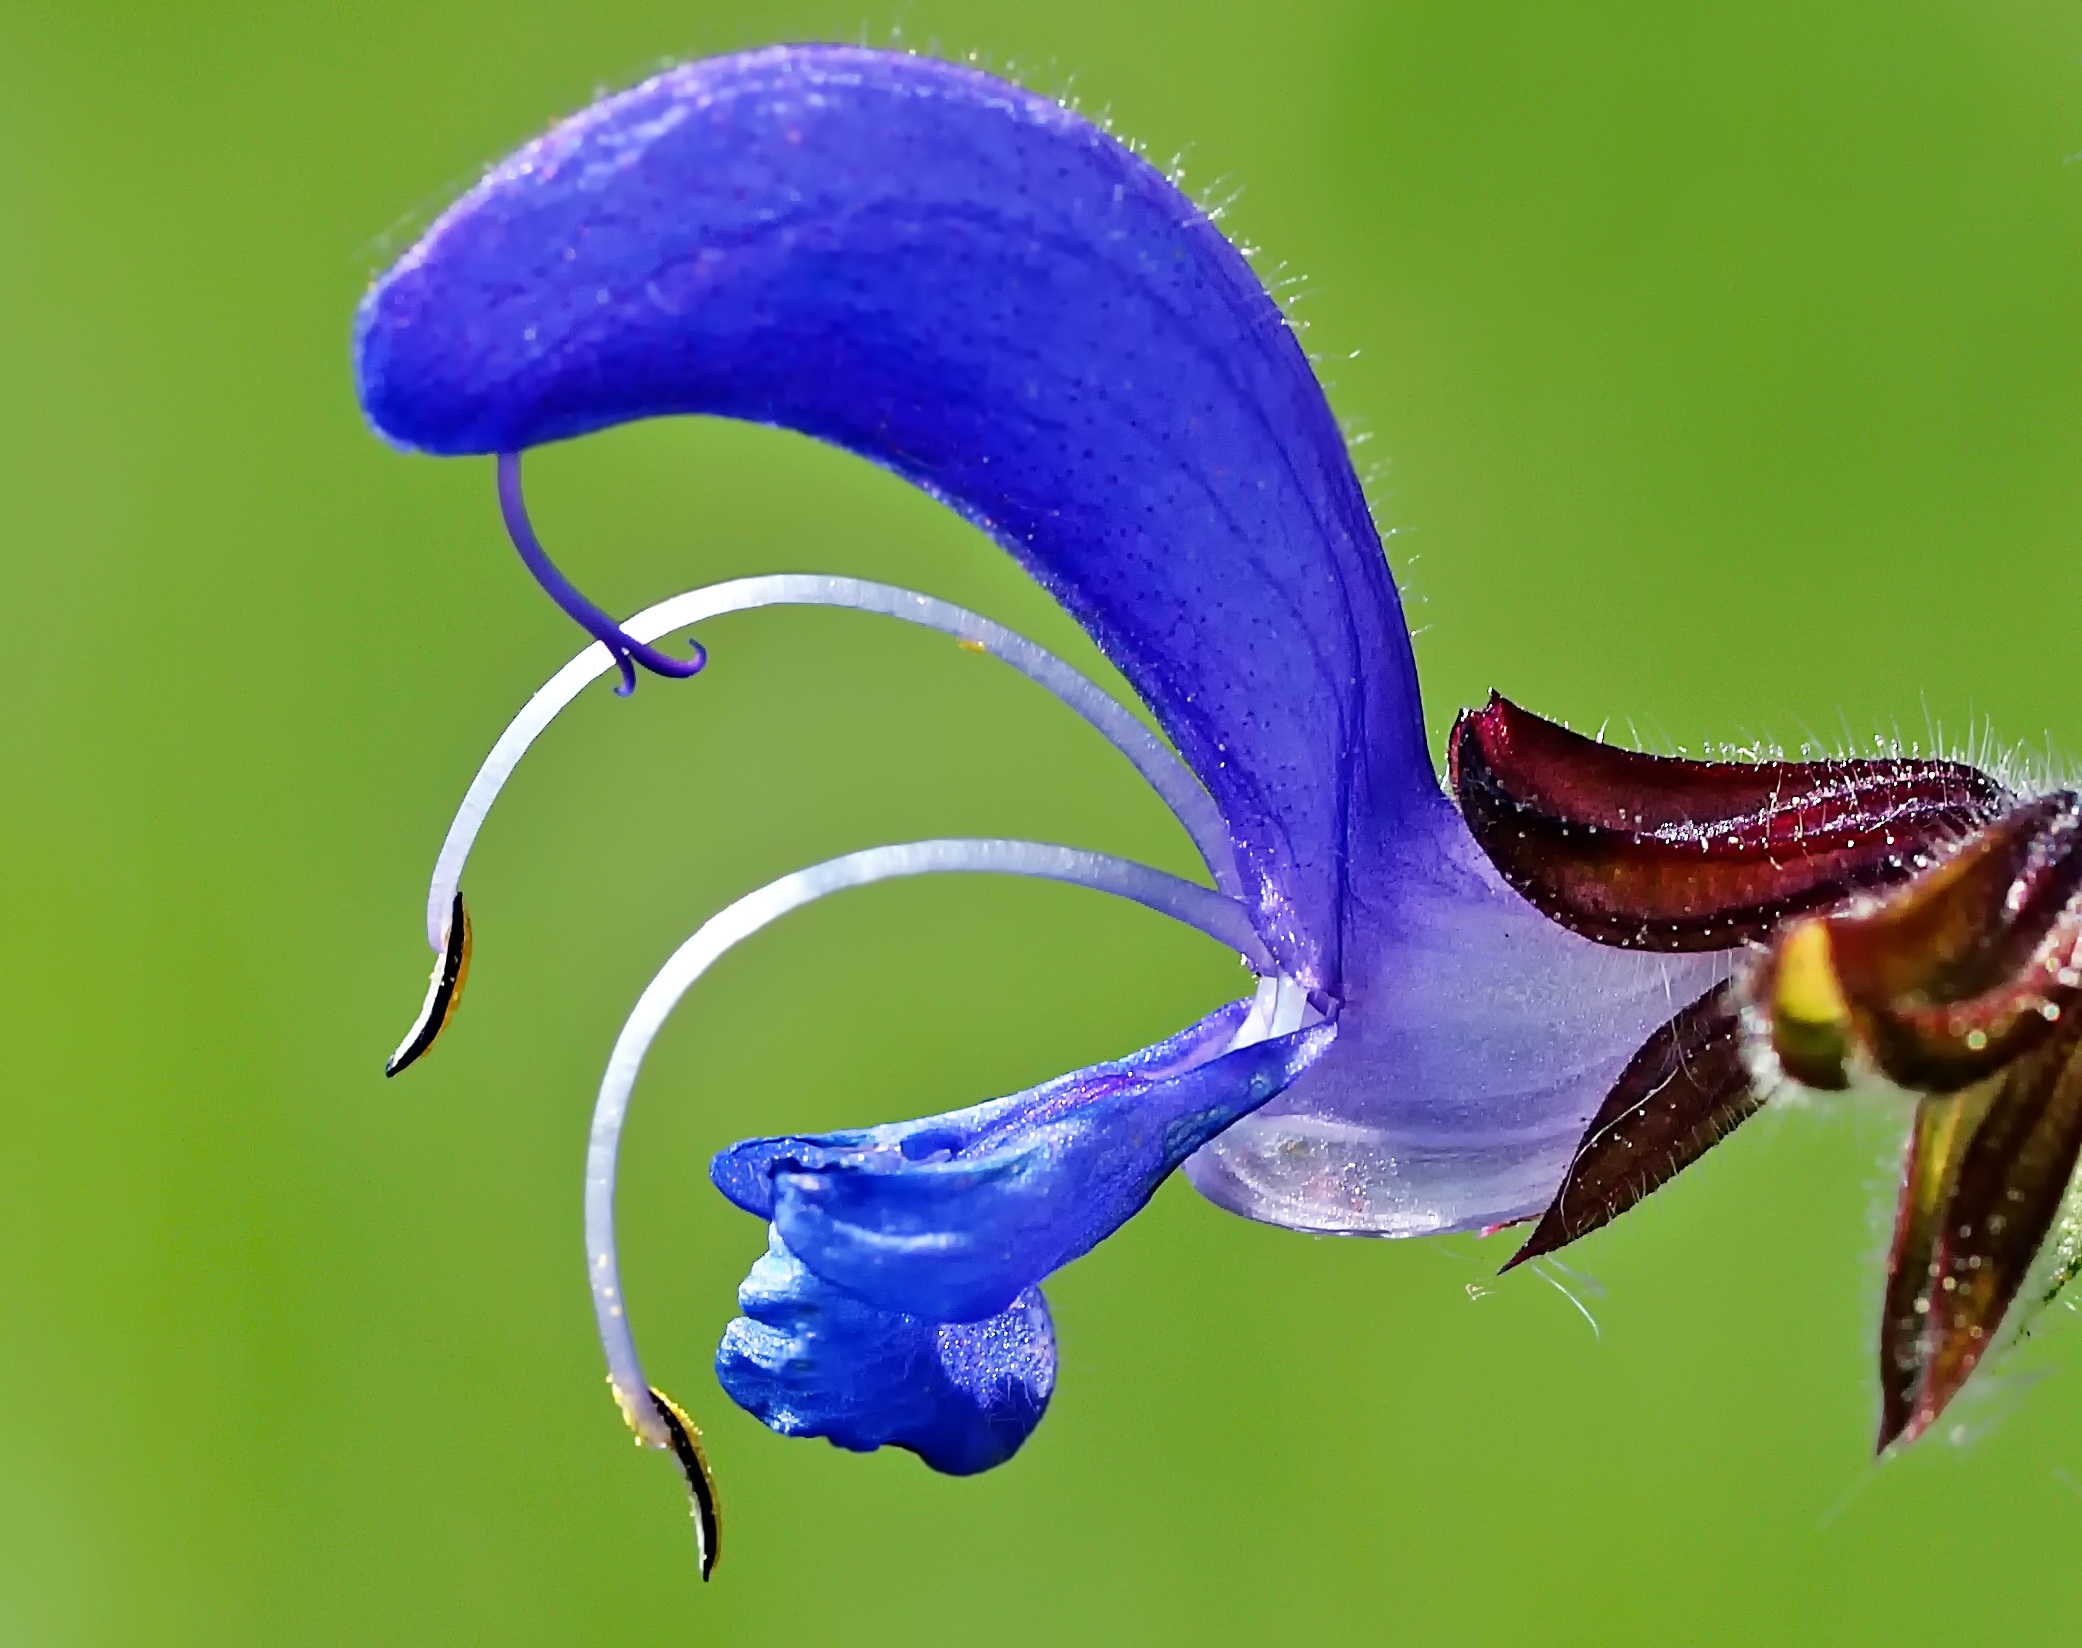
nature, plant, photography, leaf, flower, petal, live, botany, flora, wildflower, close up, eye, organ, macro photography, flowering plant, plant stem, land plant